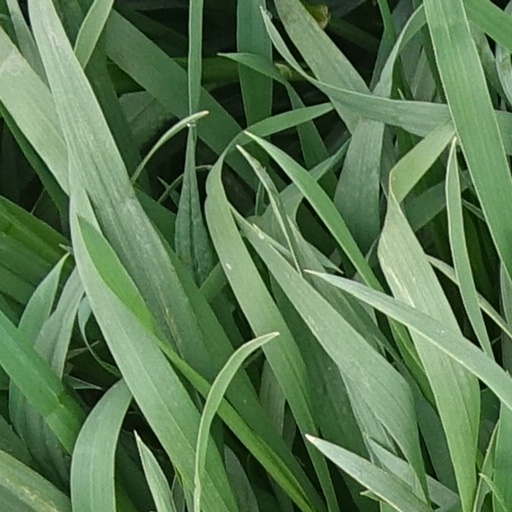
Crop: wheat